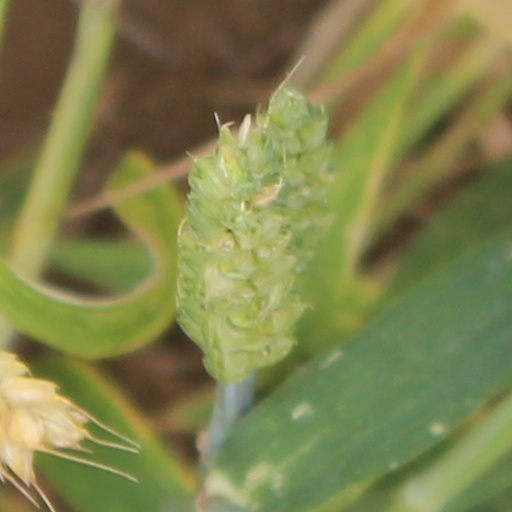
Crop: wheat